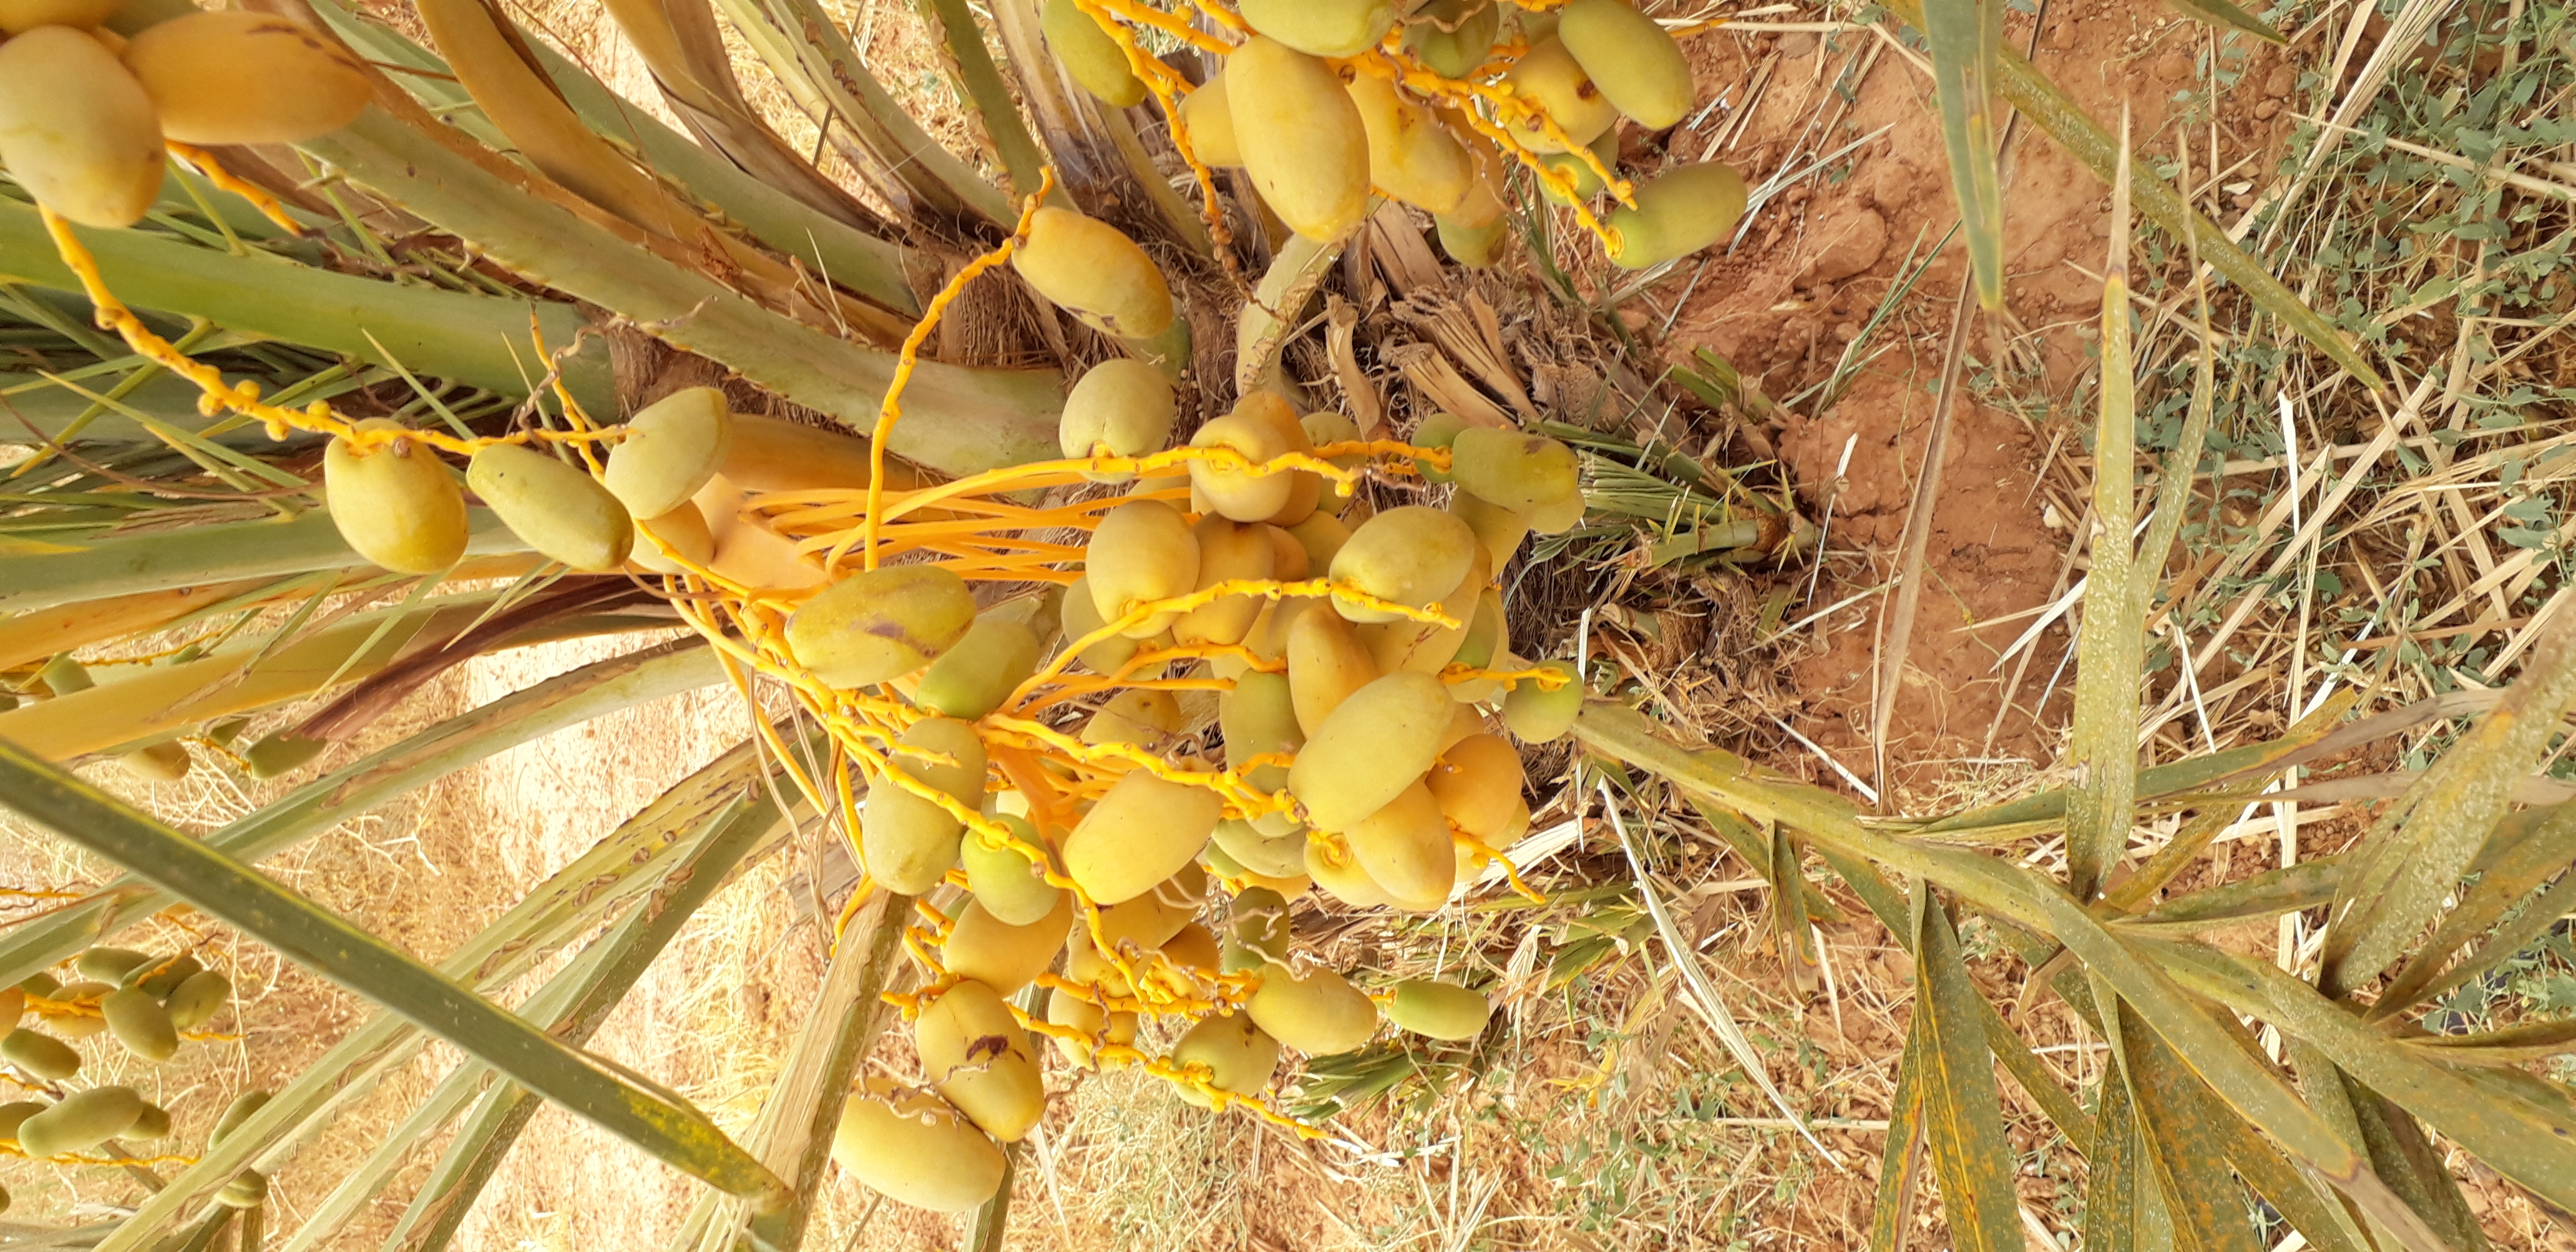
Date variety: Boumajhoul